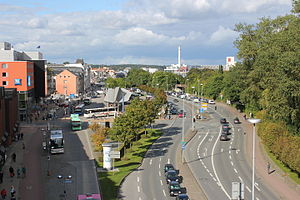
Flensborg ZOB
Flensborg ZOB i Søndergårdender
Flensborg ZOB/Flensburg ZOB er en busstation i det centrale Flensborg. Den er beliggende i Søndergårdender mellem Sankt Nikolaj og Sankt Hans i midtbyen. Busstationen udgør det trafikale knudepunkt for kollektiv trafik i Flensborg og omegn og havde i 1998 omtrent 26.000 påstigninger og afstigninger og cirka 1.000 ankommende og afgående bybusser og rutebiler på en hverdag. Tæt på busstationen findes byens biograf, Holm-Passagen, det Gamle Posthus og Havnespidsen. Historisk mundede Skærbækken ud tæt på den nuværende busterminal i Flensborg Fjord.